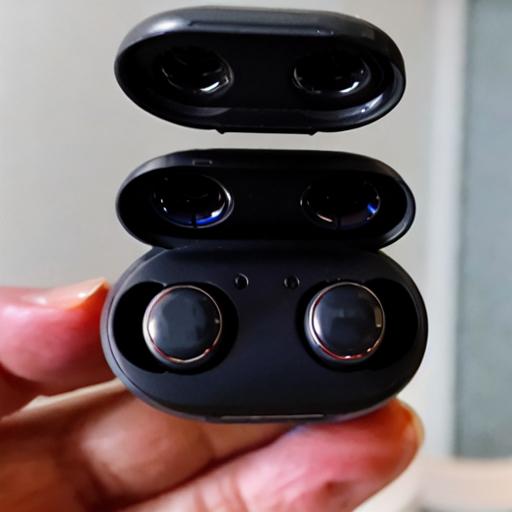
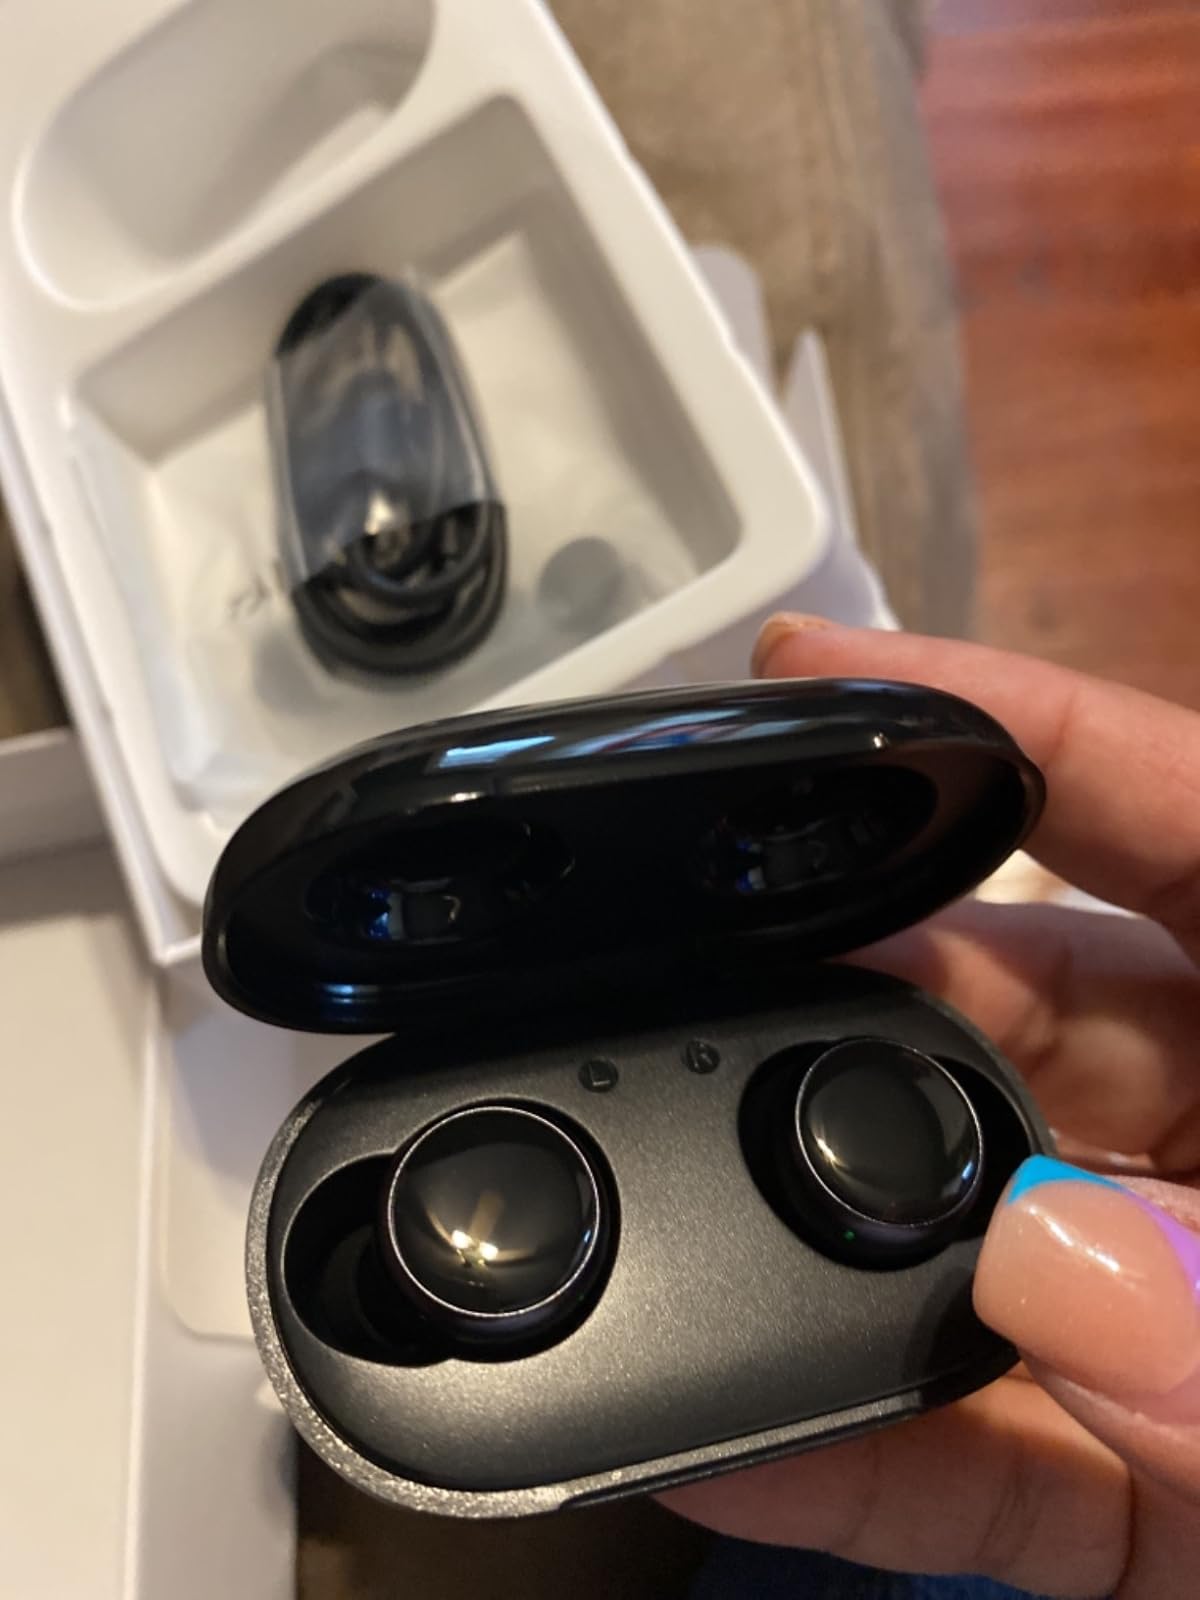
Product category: earbuds
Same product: no